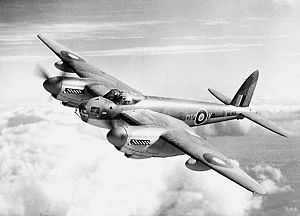
De Havilland Mosquito
Mosquito i luften
Mosquito er et 2-motors engelsk kampfly, bygget af den britiske flyproducent de Havilland Aircraft Company.